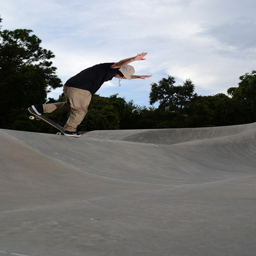
A man skating on a slope next to some trees
A man is skateboarding on several gentle slopes.
A man skateboarding outside at a skate park.
A man doing a trick with a skateboard on top of a ramp.
A boy rides his skateboard at a park.